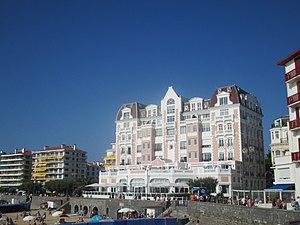
Grand Hôtel de Saint-Jean-de-Luz